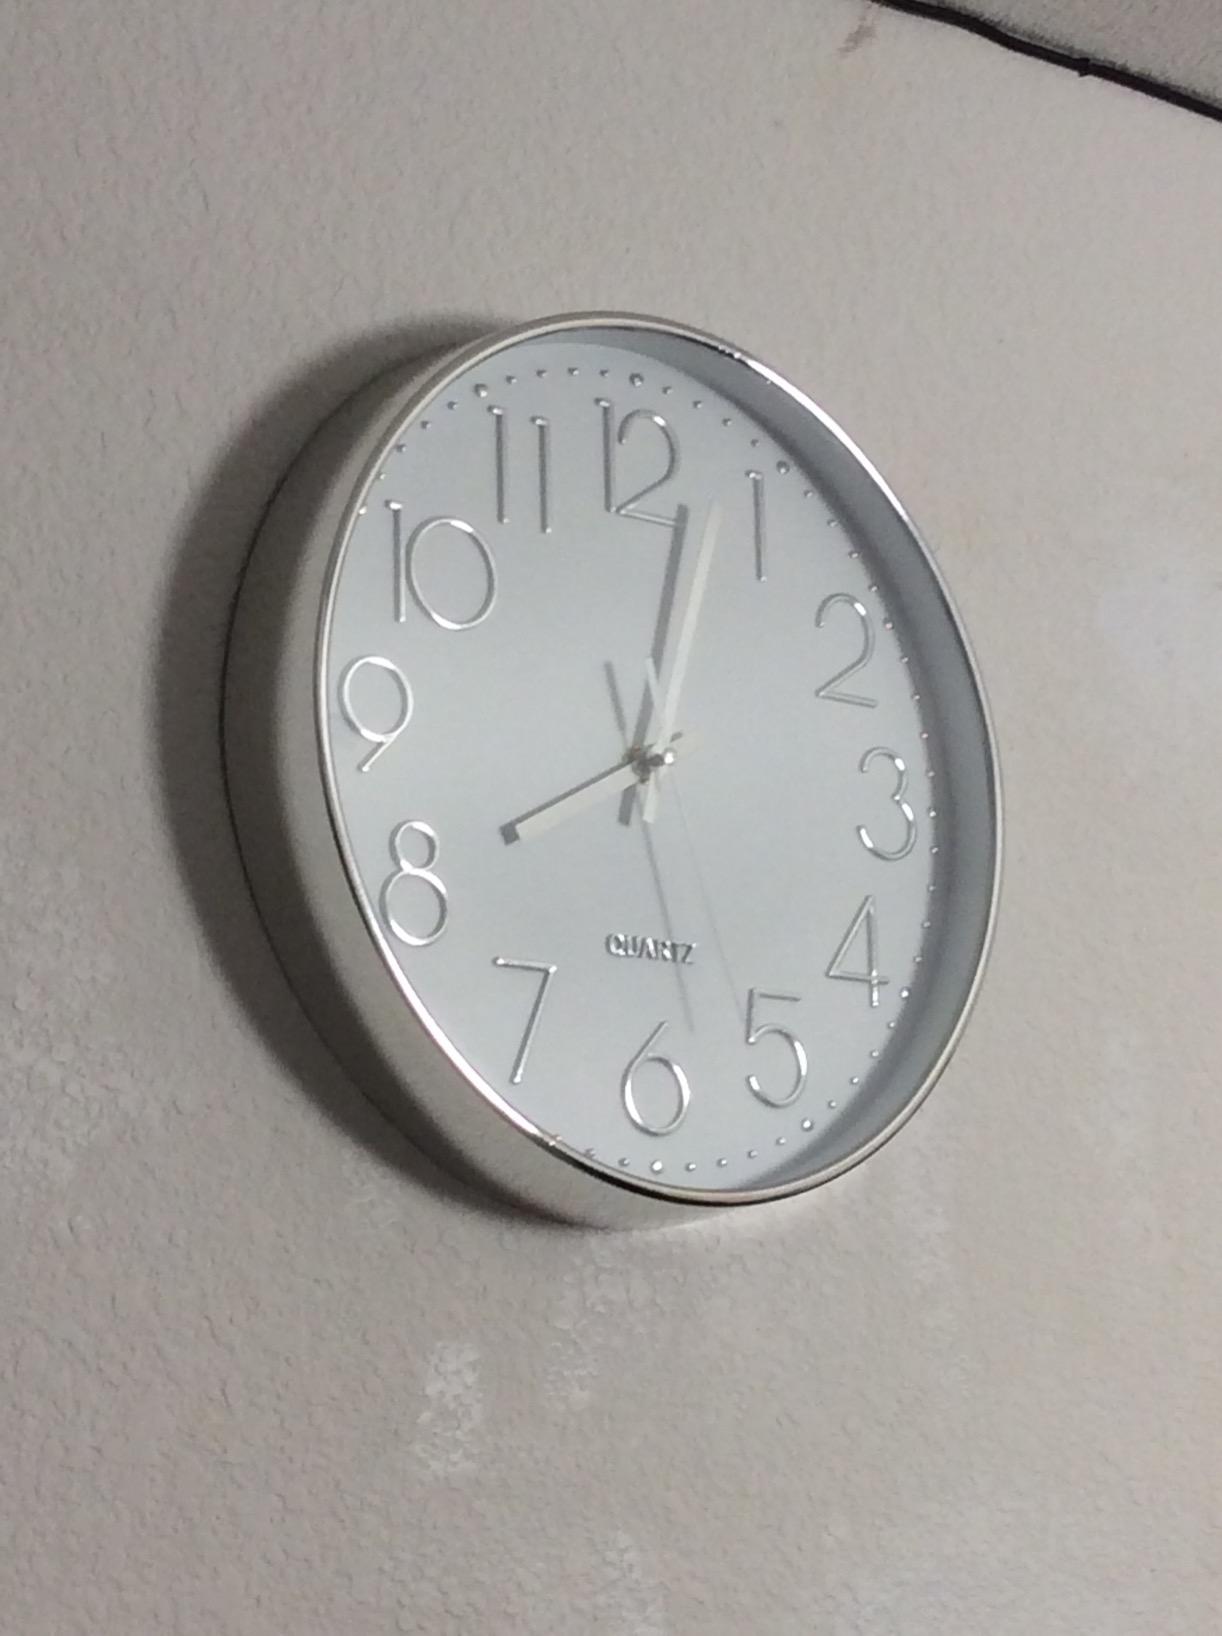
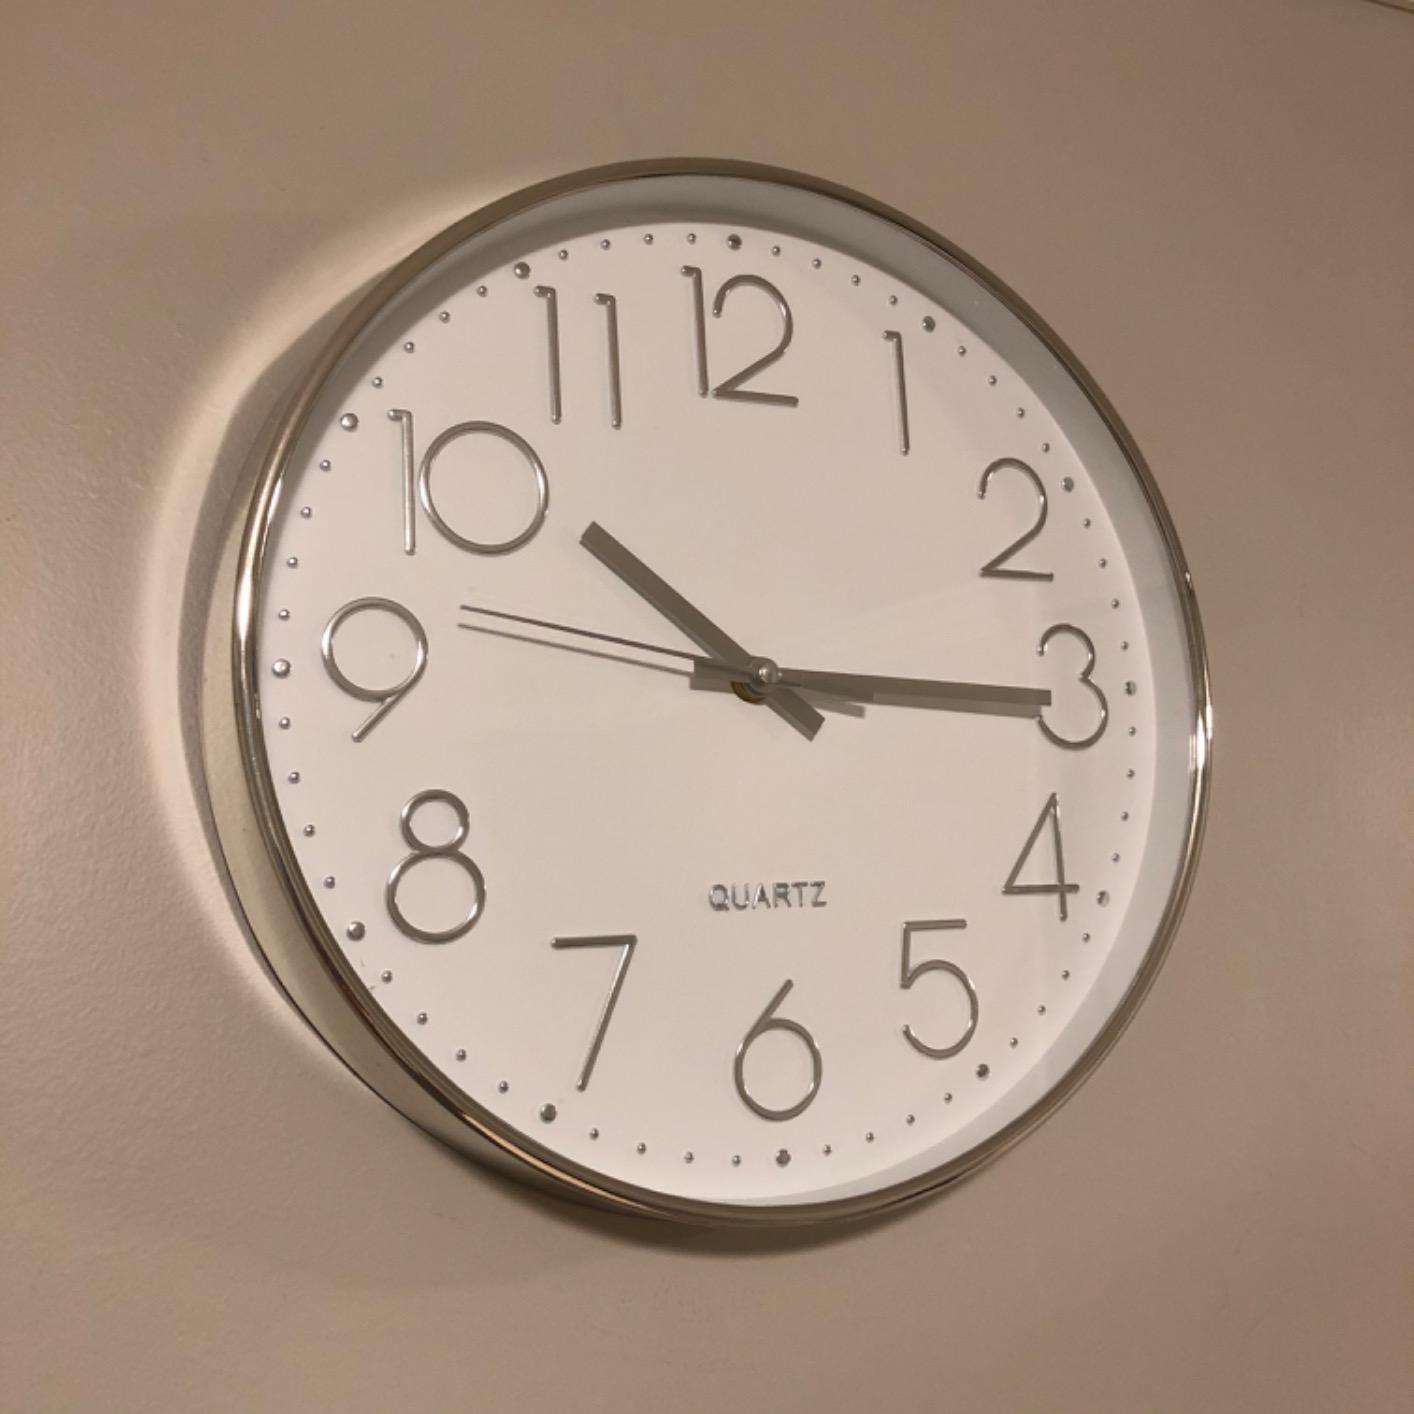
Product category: clock
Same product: yes